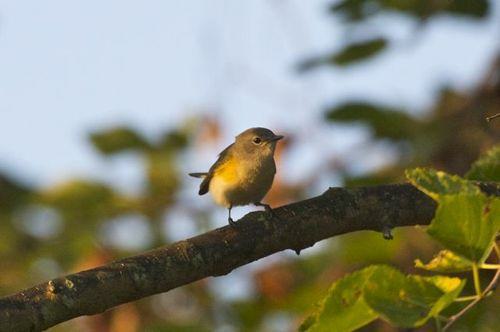
A photo of a yellow throated vireo